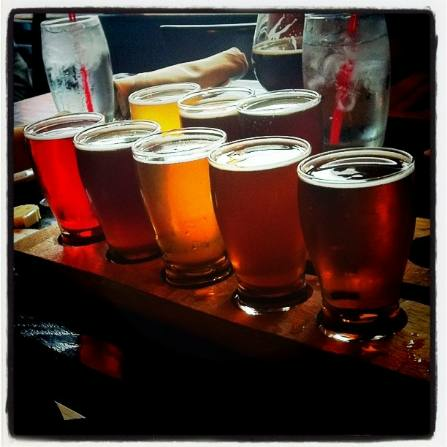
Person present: No